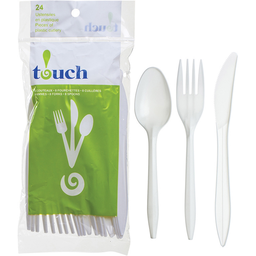
Label: plastic